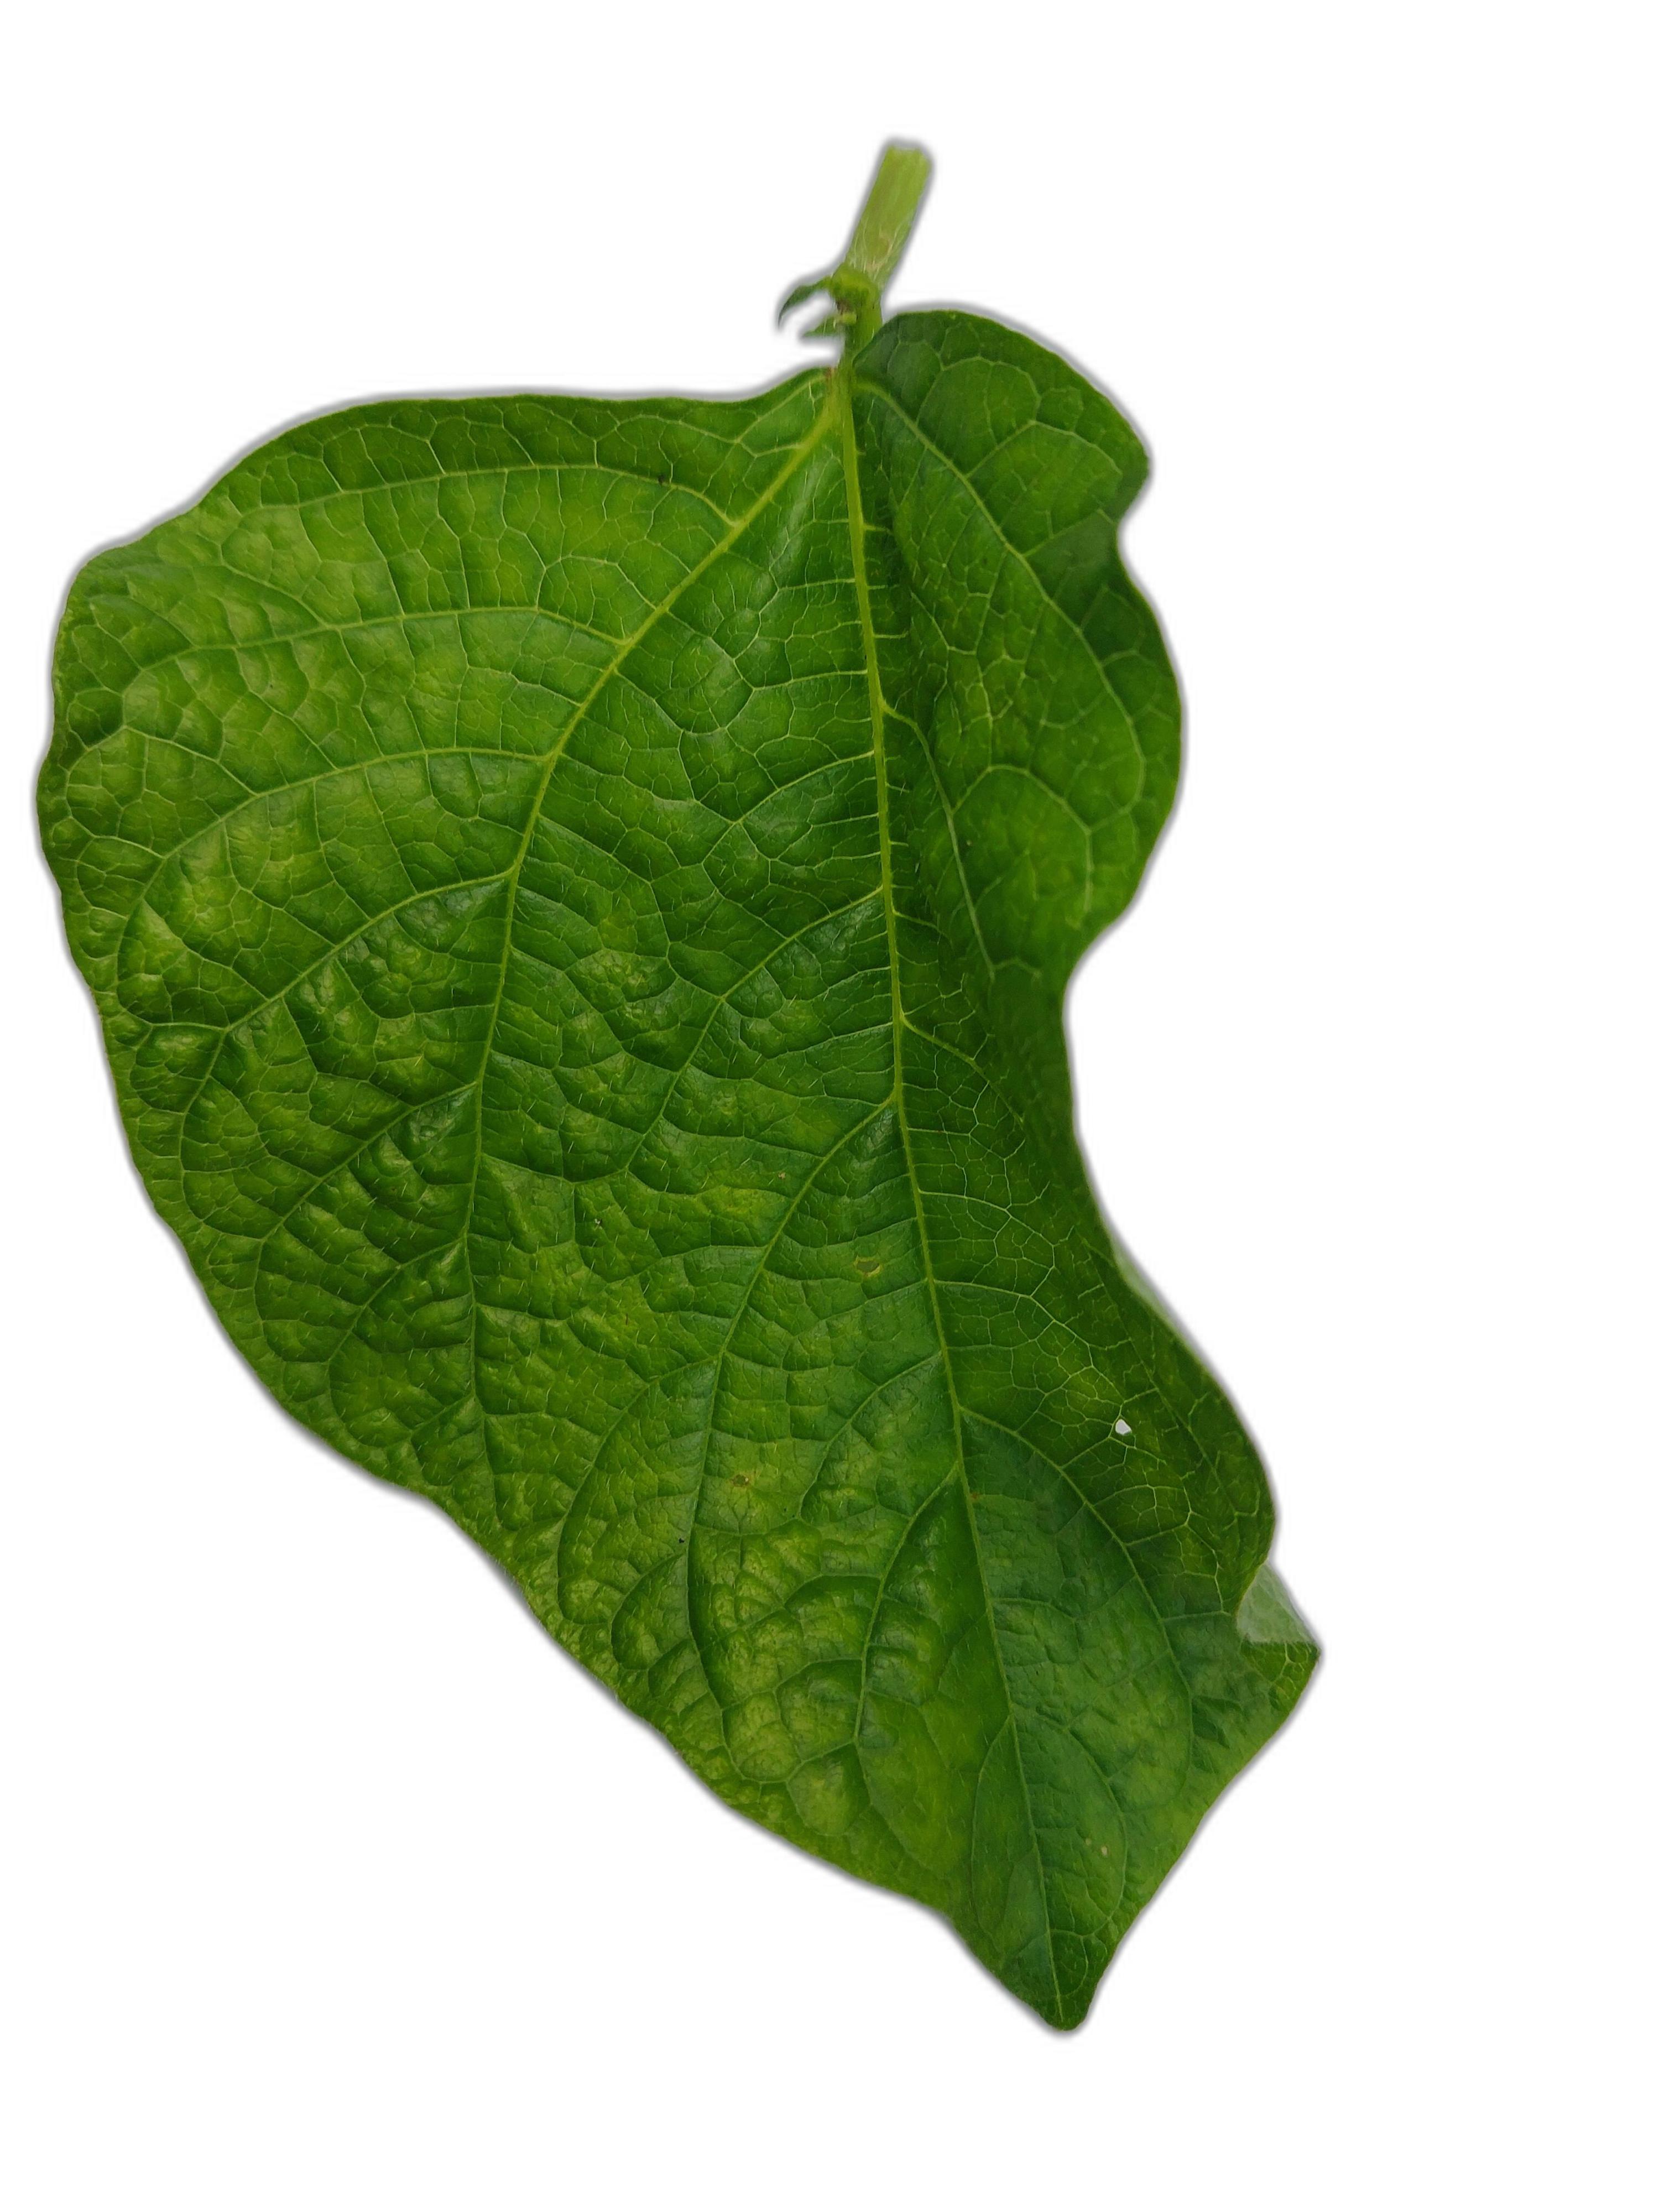
Label: Leaf Crinkle